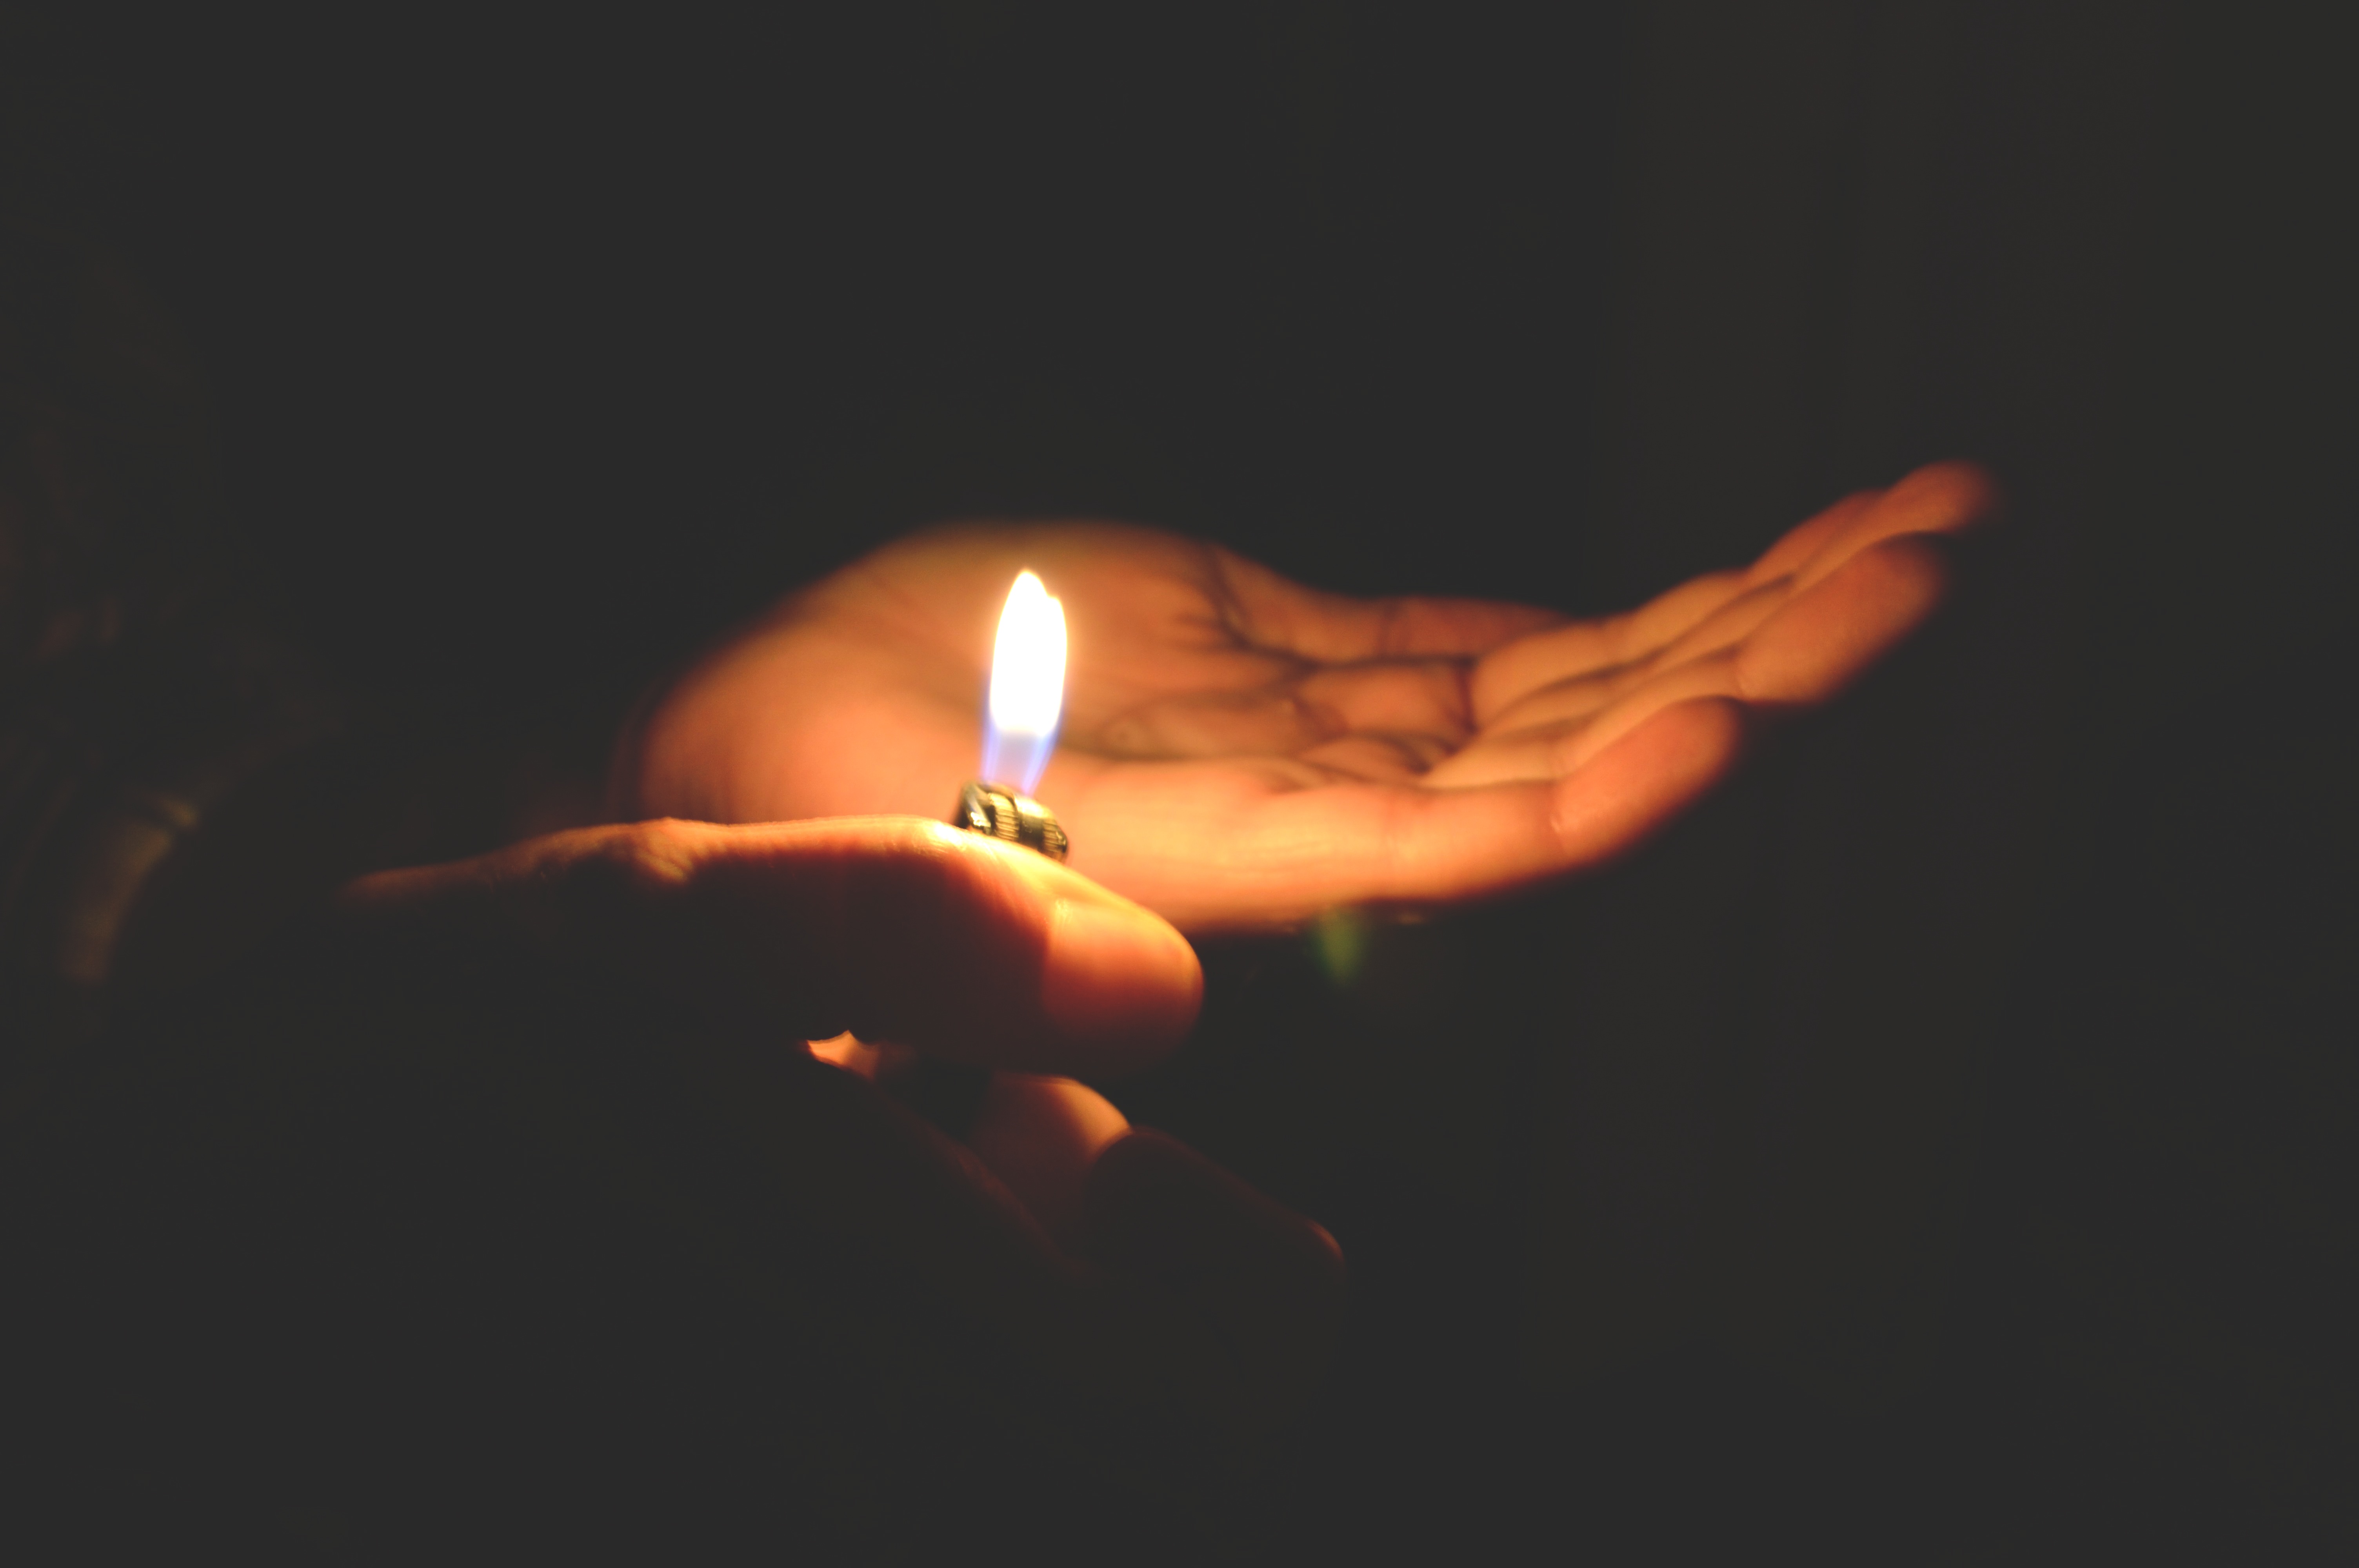
hand, light, flame, darkness, lighting, geological phenomenon